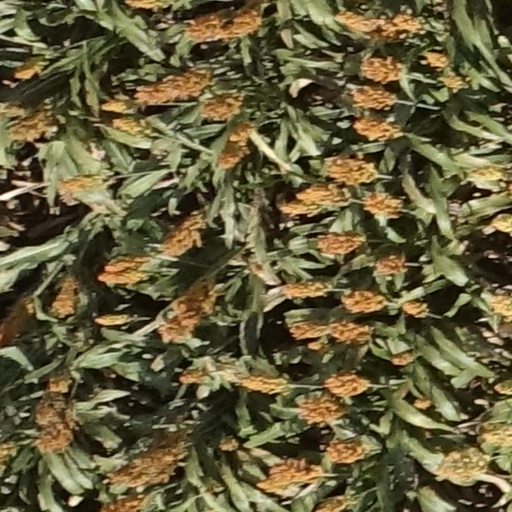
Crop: sorghum